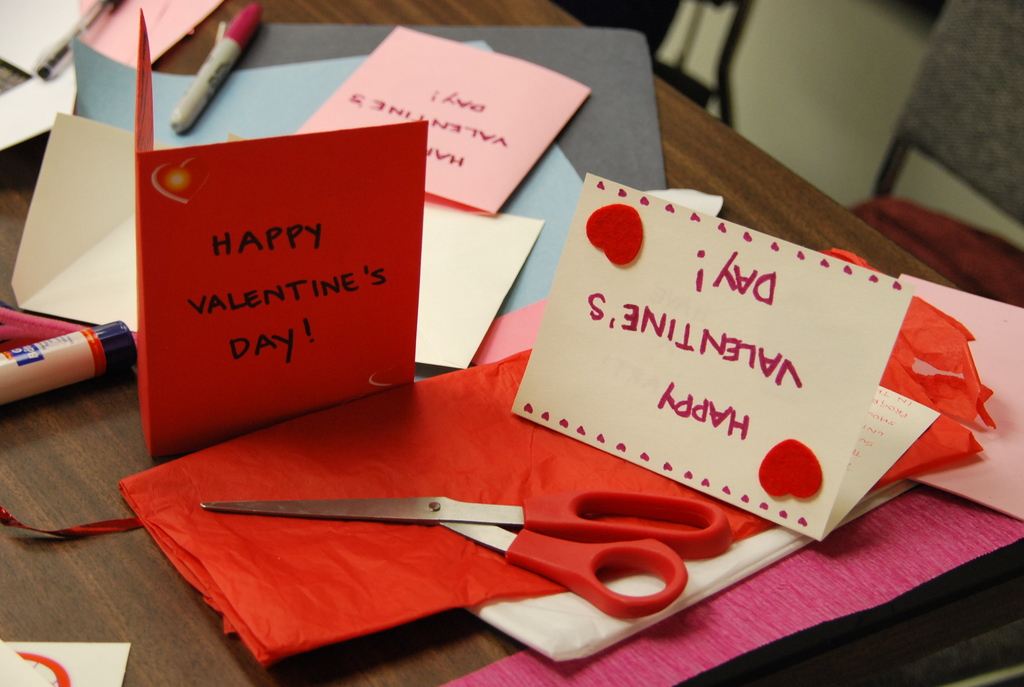
Label: others